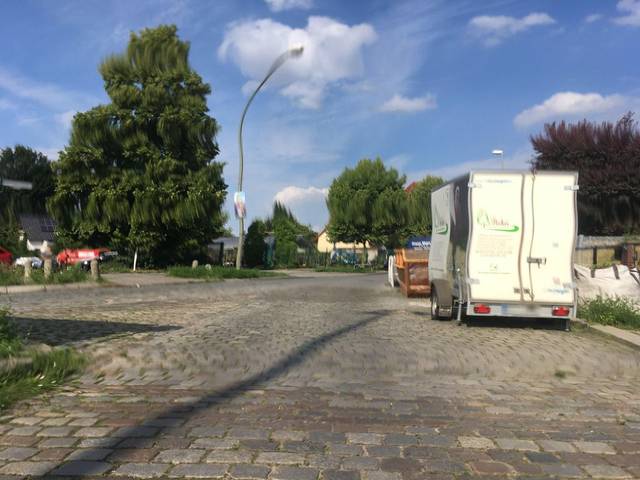
Region: Germany
Coordinates: 52.568, 13.441